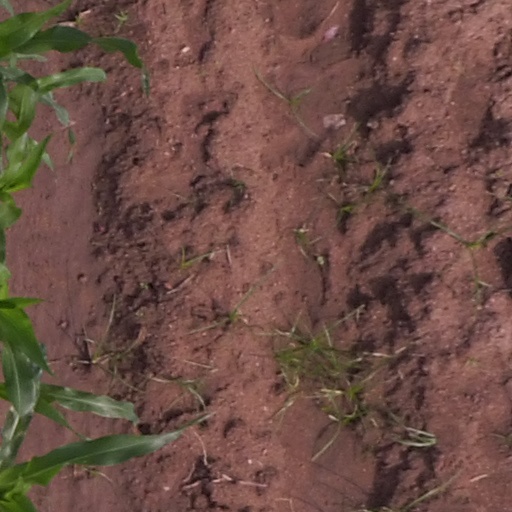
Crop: maize; corn